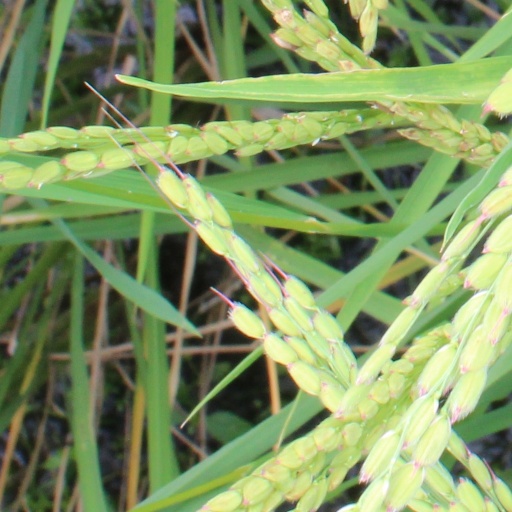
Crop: rice